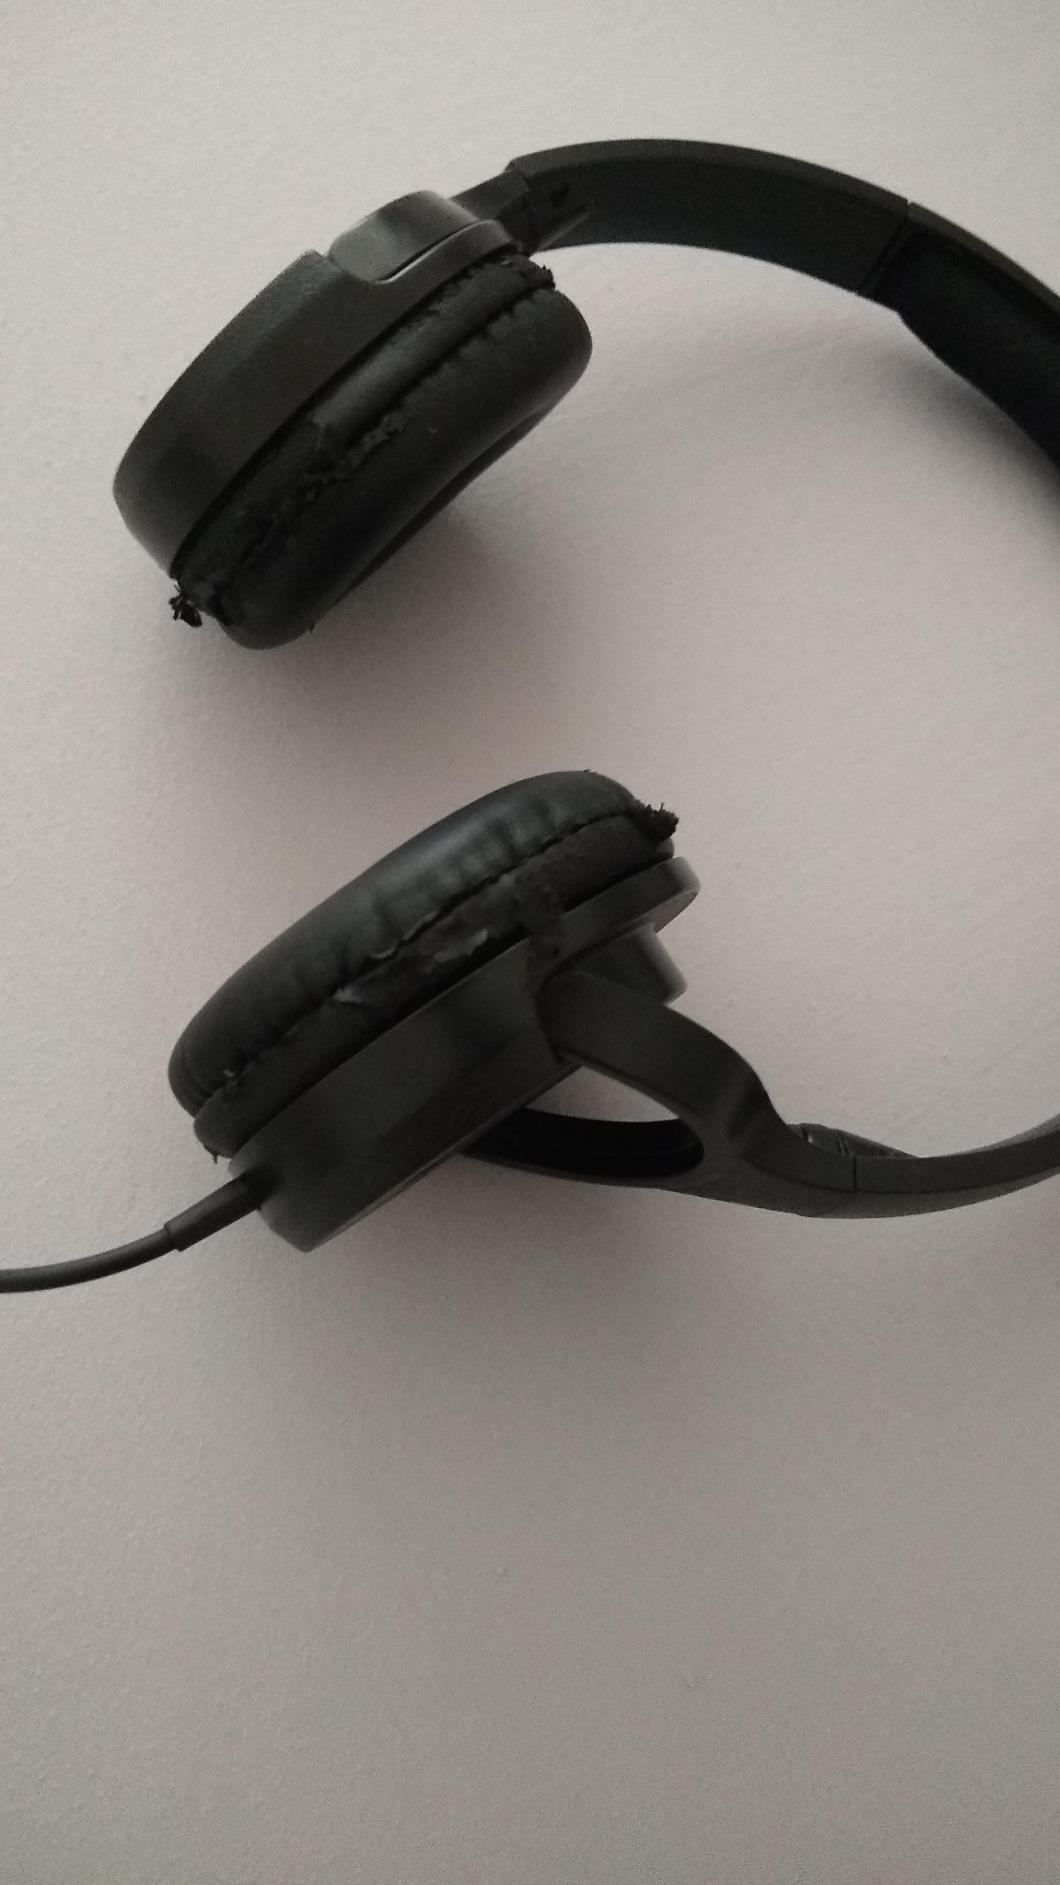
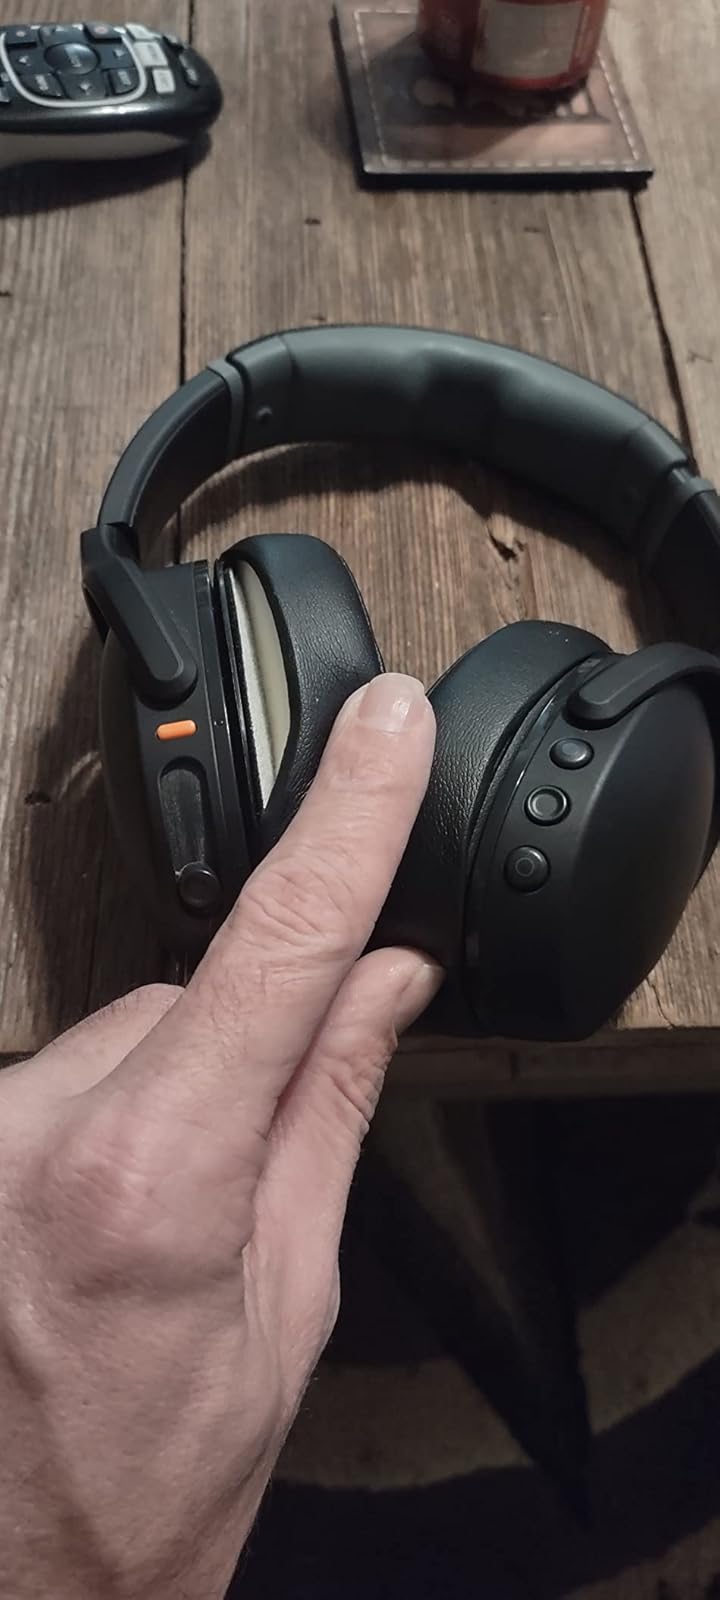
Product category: headphones
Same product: no